Olavi Laaksonen

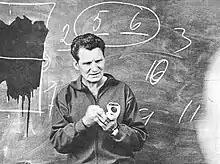
Photo of Olavi Laaksonen in 1963

Olavi Laaksonen (26 July 1921 – 27 October 2004) was a Finnish footballer who competed in the 1952 Summer Olympics.